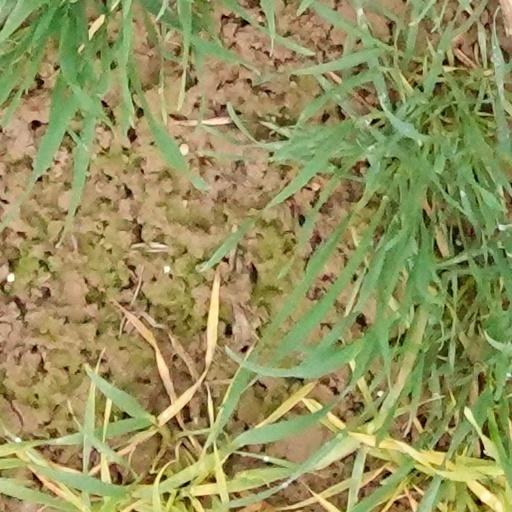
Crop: wheat